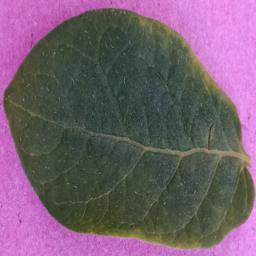
Etiqueta: Sana